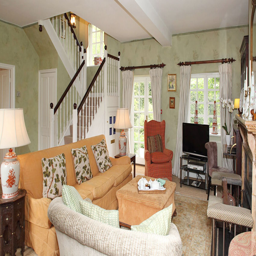
ground floor : drawing room with doors to a large terrace